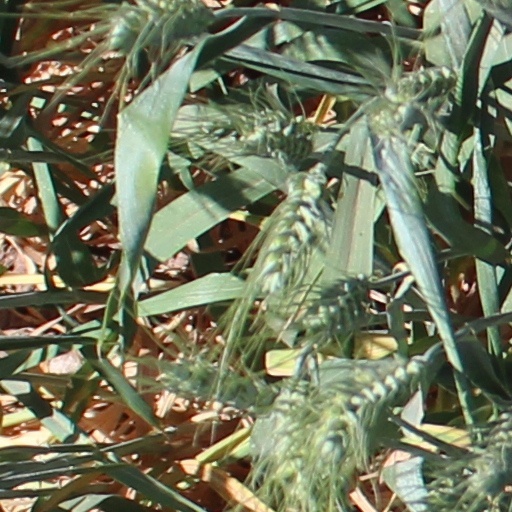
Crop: wheat